Bash at the Brewery 1

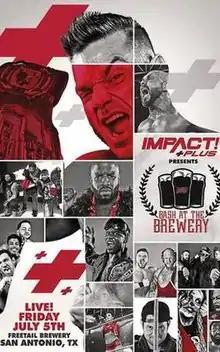
Promotional poster featuring various Impact wrestlers

Bash at the Brewery was a professional wrestling event produced by Impact Wrestling in conjunction with River City Wrestling. It took place on July 5, 2019, at the Freetail Brewing Company in San Antonio, Texas and aired live on Impact Plus. It was the first event in the Bash at the Brewery chronology.